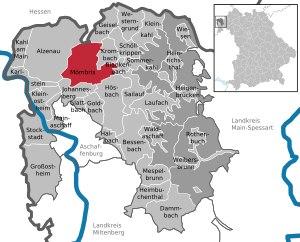
Mömbris est un marché allemand de Bavière, situé dans l'arrondissement d'Aschaffenbourg et le district de Basse-Franconie.